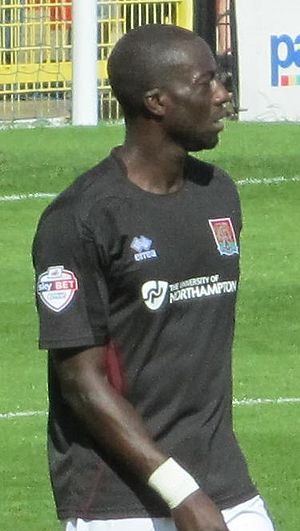
Kevin Amankwaah
Amankwaah for Northampton Town i 2013
Kevin Kwaku Osei-Kuffour Amankwaah er en engelsk professional fodboldspiller, der spiller for Bath City som forsvarsspiller.